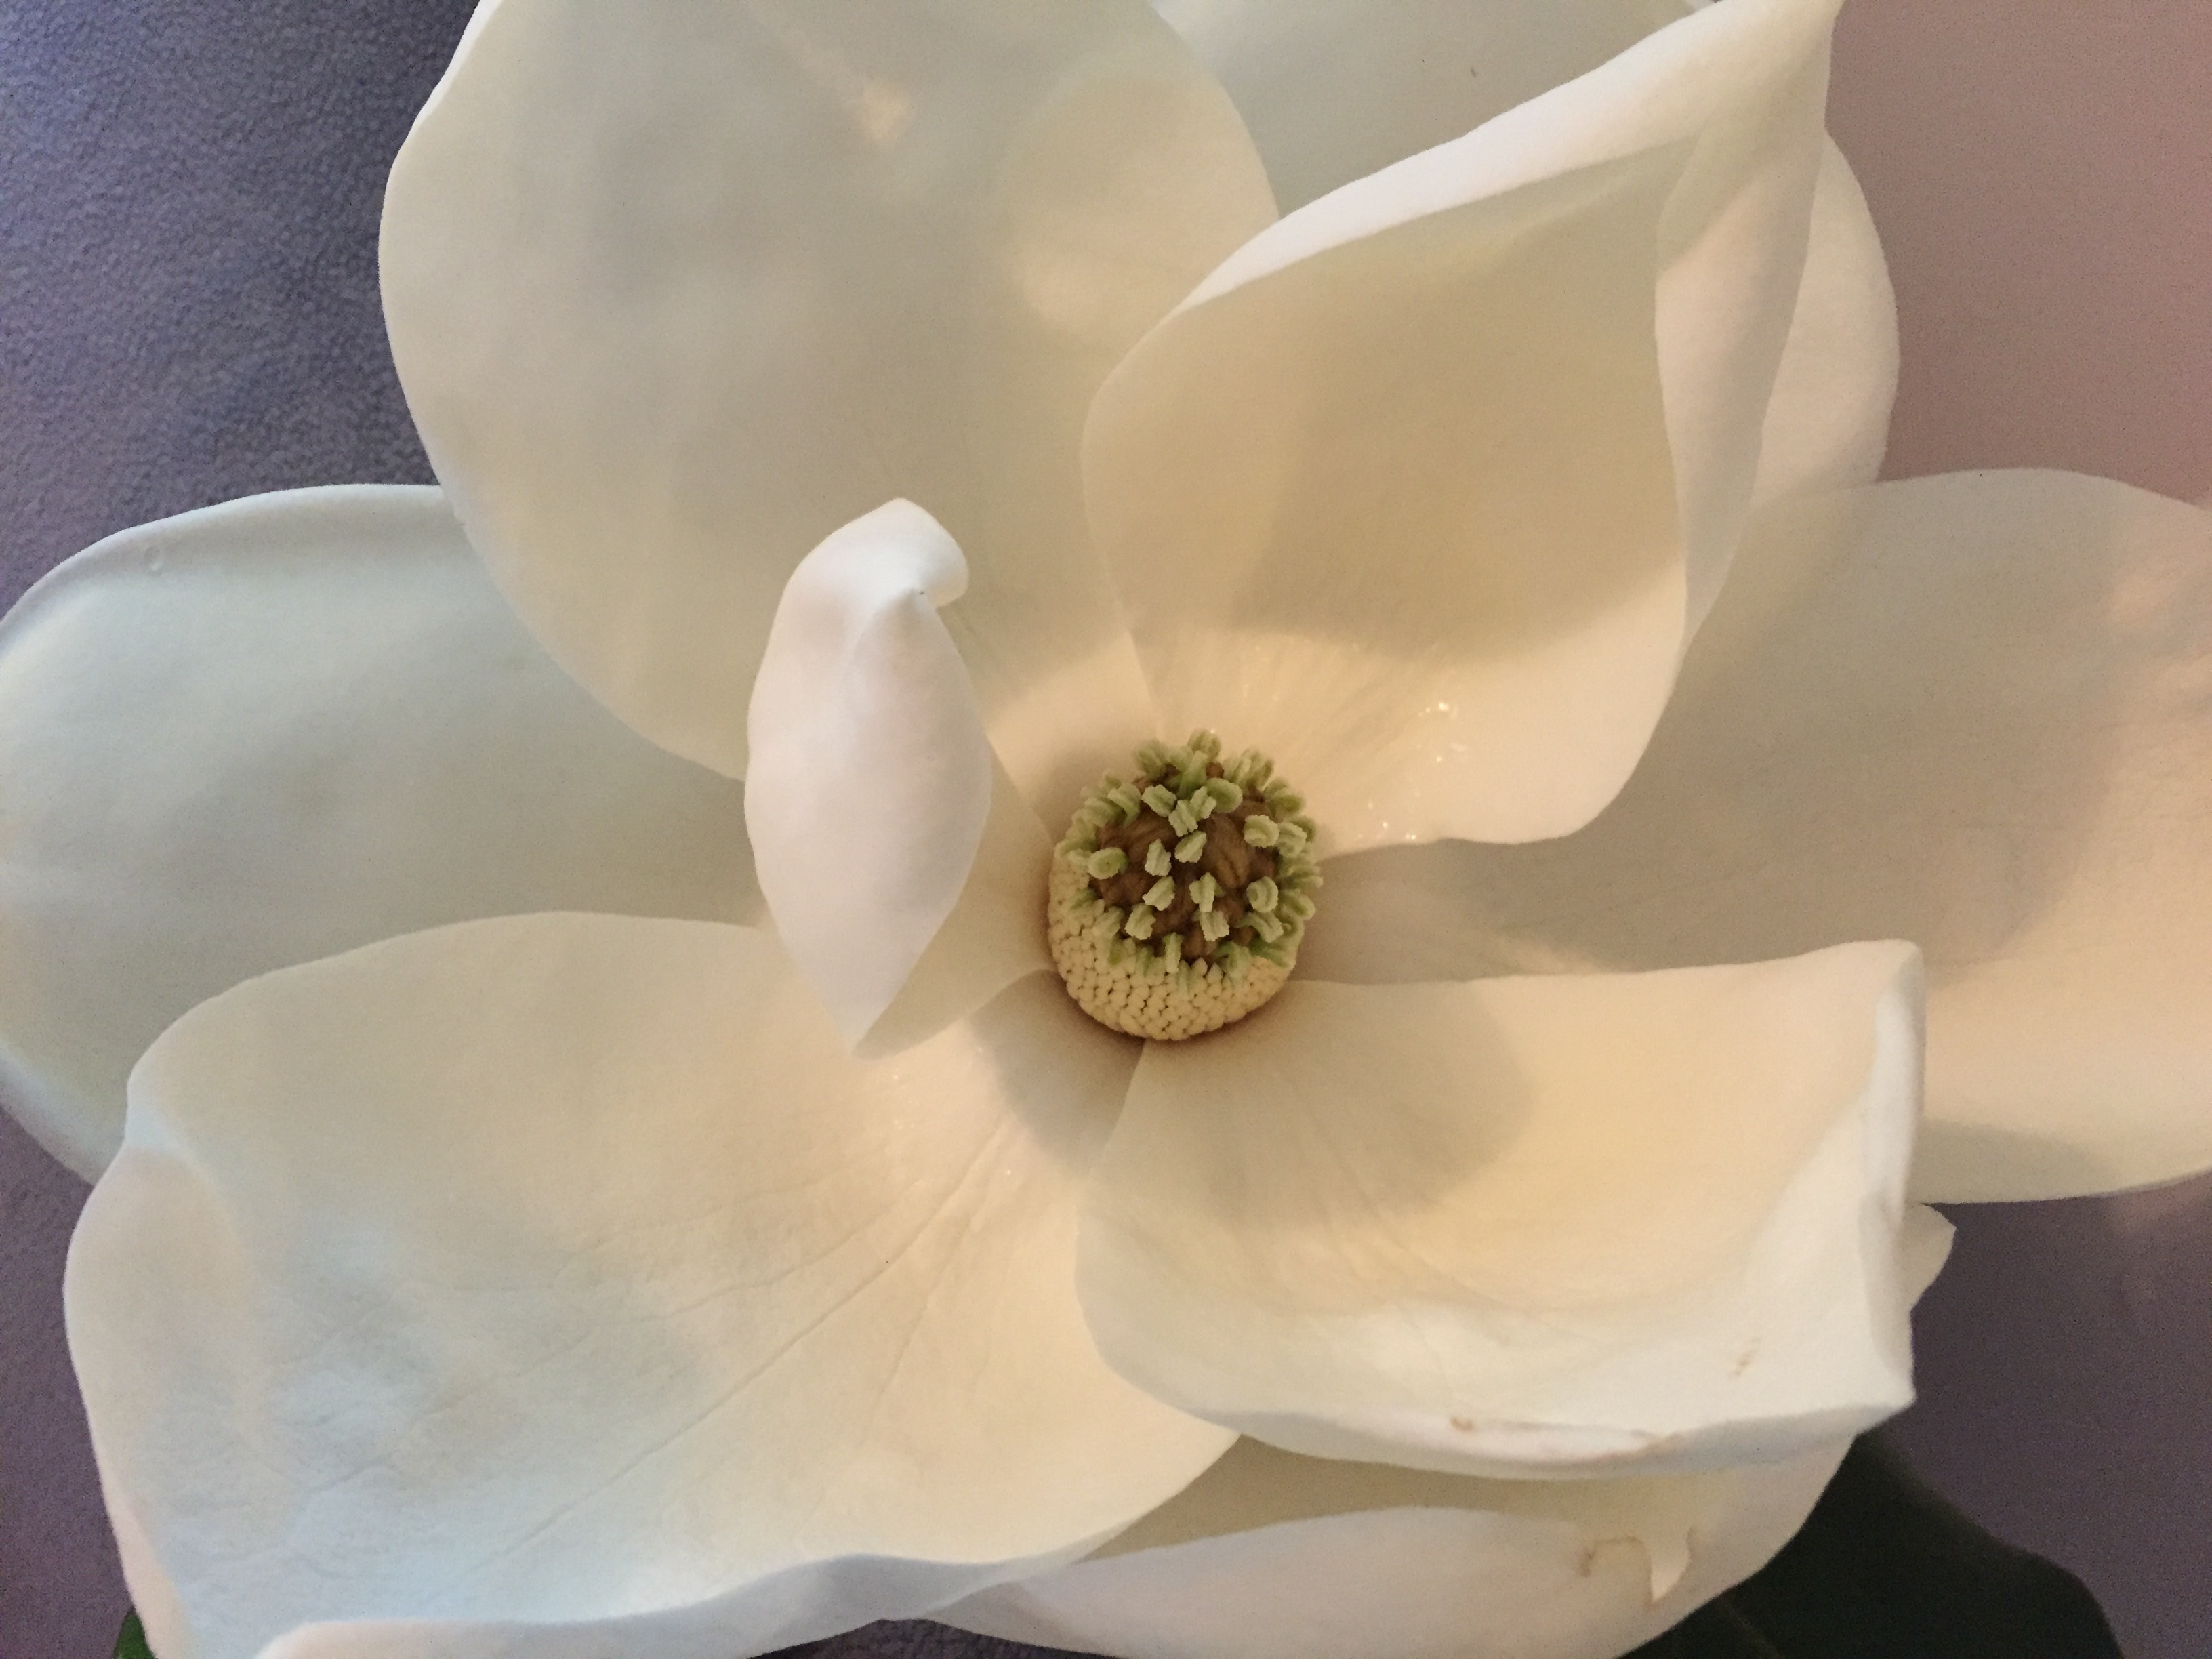
landscape, nature, blossom, plant, white, flower, petal, bloom, flora, southern, magnolia, peony, gardenia, macro photography, flowering plant, flower bouquet, land plant